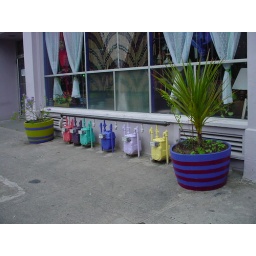
Color along the sidewalk in Astoria, Oregon, where colored gas meters carry out a theme between colorful planters.